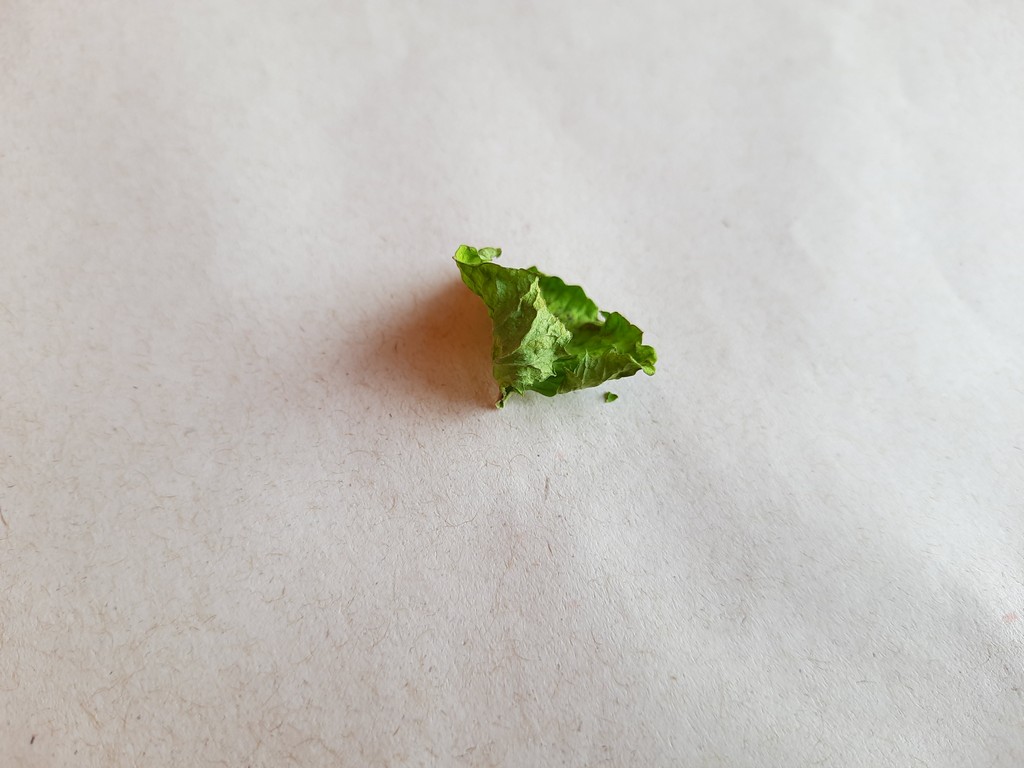
Label: Dried